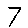
Label: 7